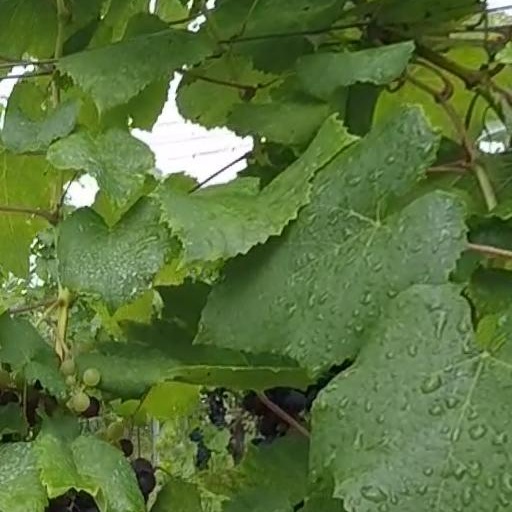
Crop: grape